Frederick William, Elector of Hesse

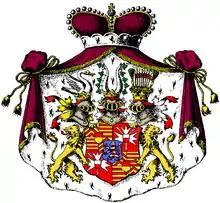
Coat of arms of the House of Hanau-Schaumburg, Frederick William's morganatic descendants

On 26 June 1831 Frederick William was morganatically married to Gertrude Falkenstein Lehmann (1803–1882). She had been born in Bonn and was a daughter of apothecary Johann Gottfried Falkenstein and his wife, Magdalena Schulz. When Frederick William met Gertrude, she was the wife of Lt Karl Michael Lehmann (married in 1822) and the mother of two sons. Gertrude and her husband were divorced in 1830/31, but already by this time, some children had been born to her and Frederick William. They were married in 1831, after which they had further children.